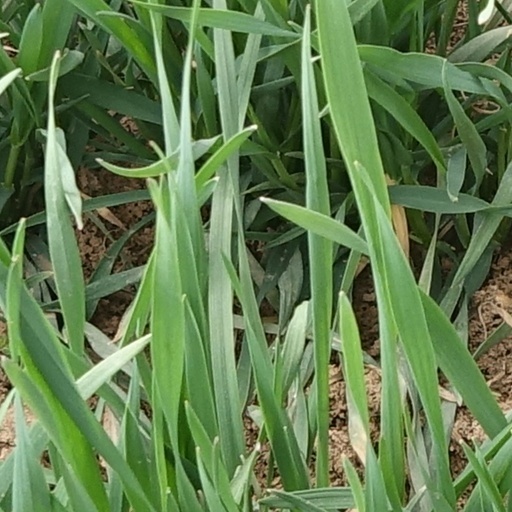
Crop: wheat